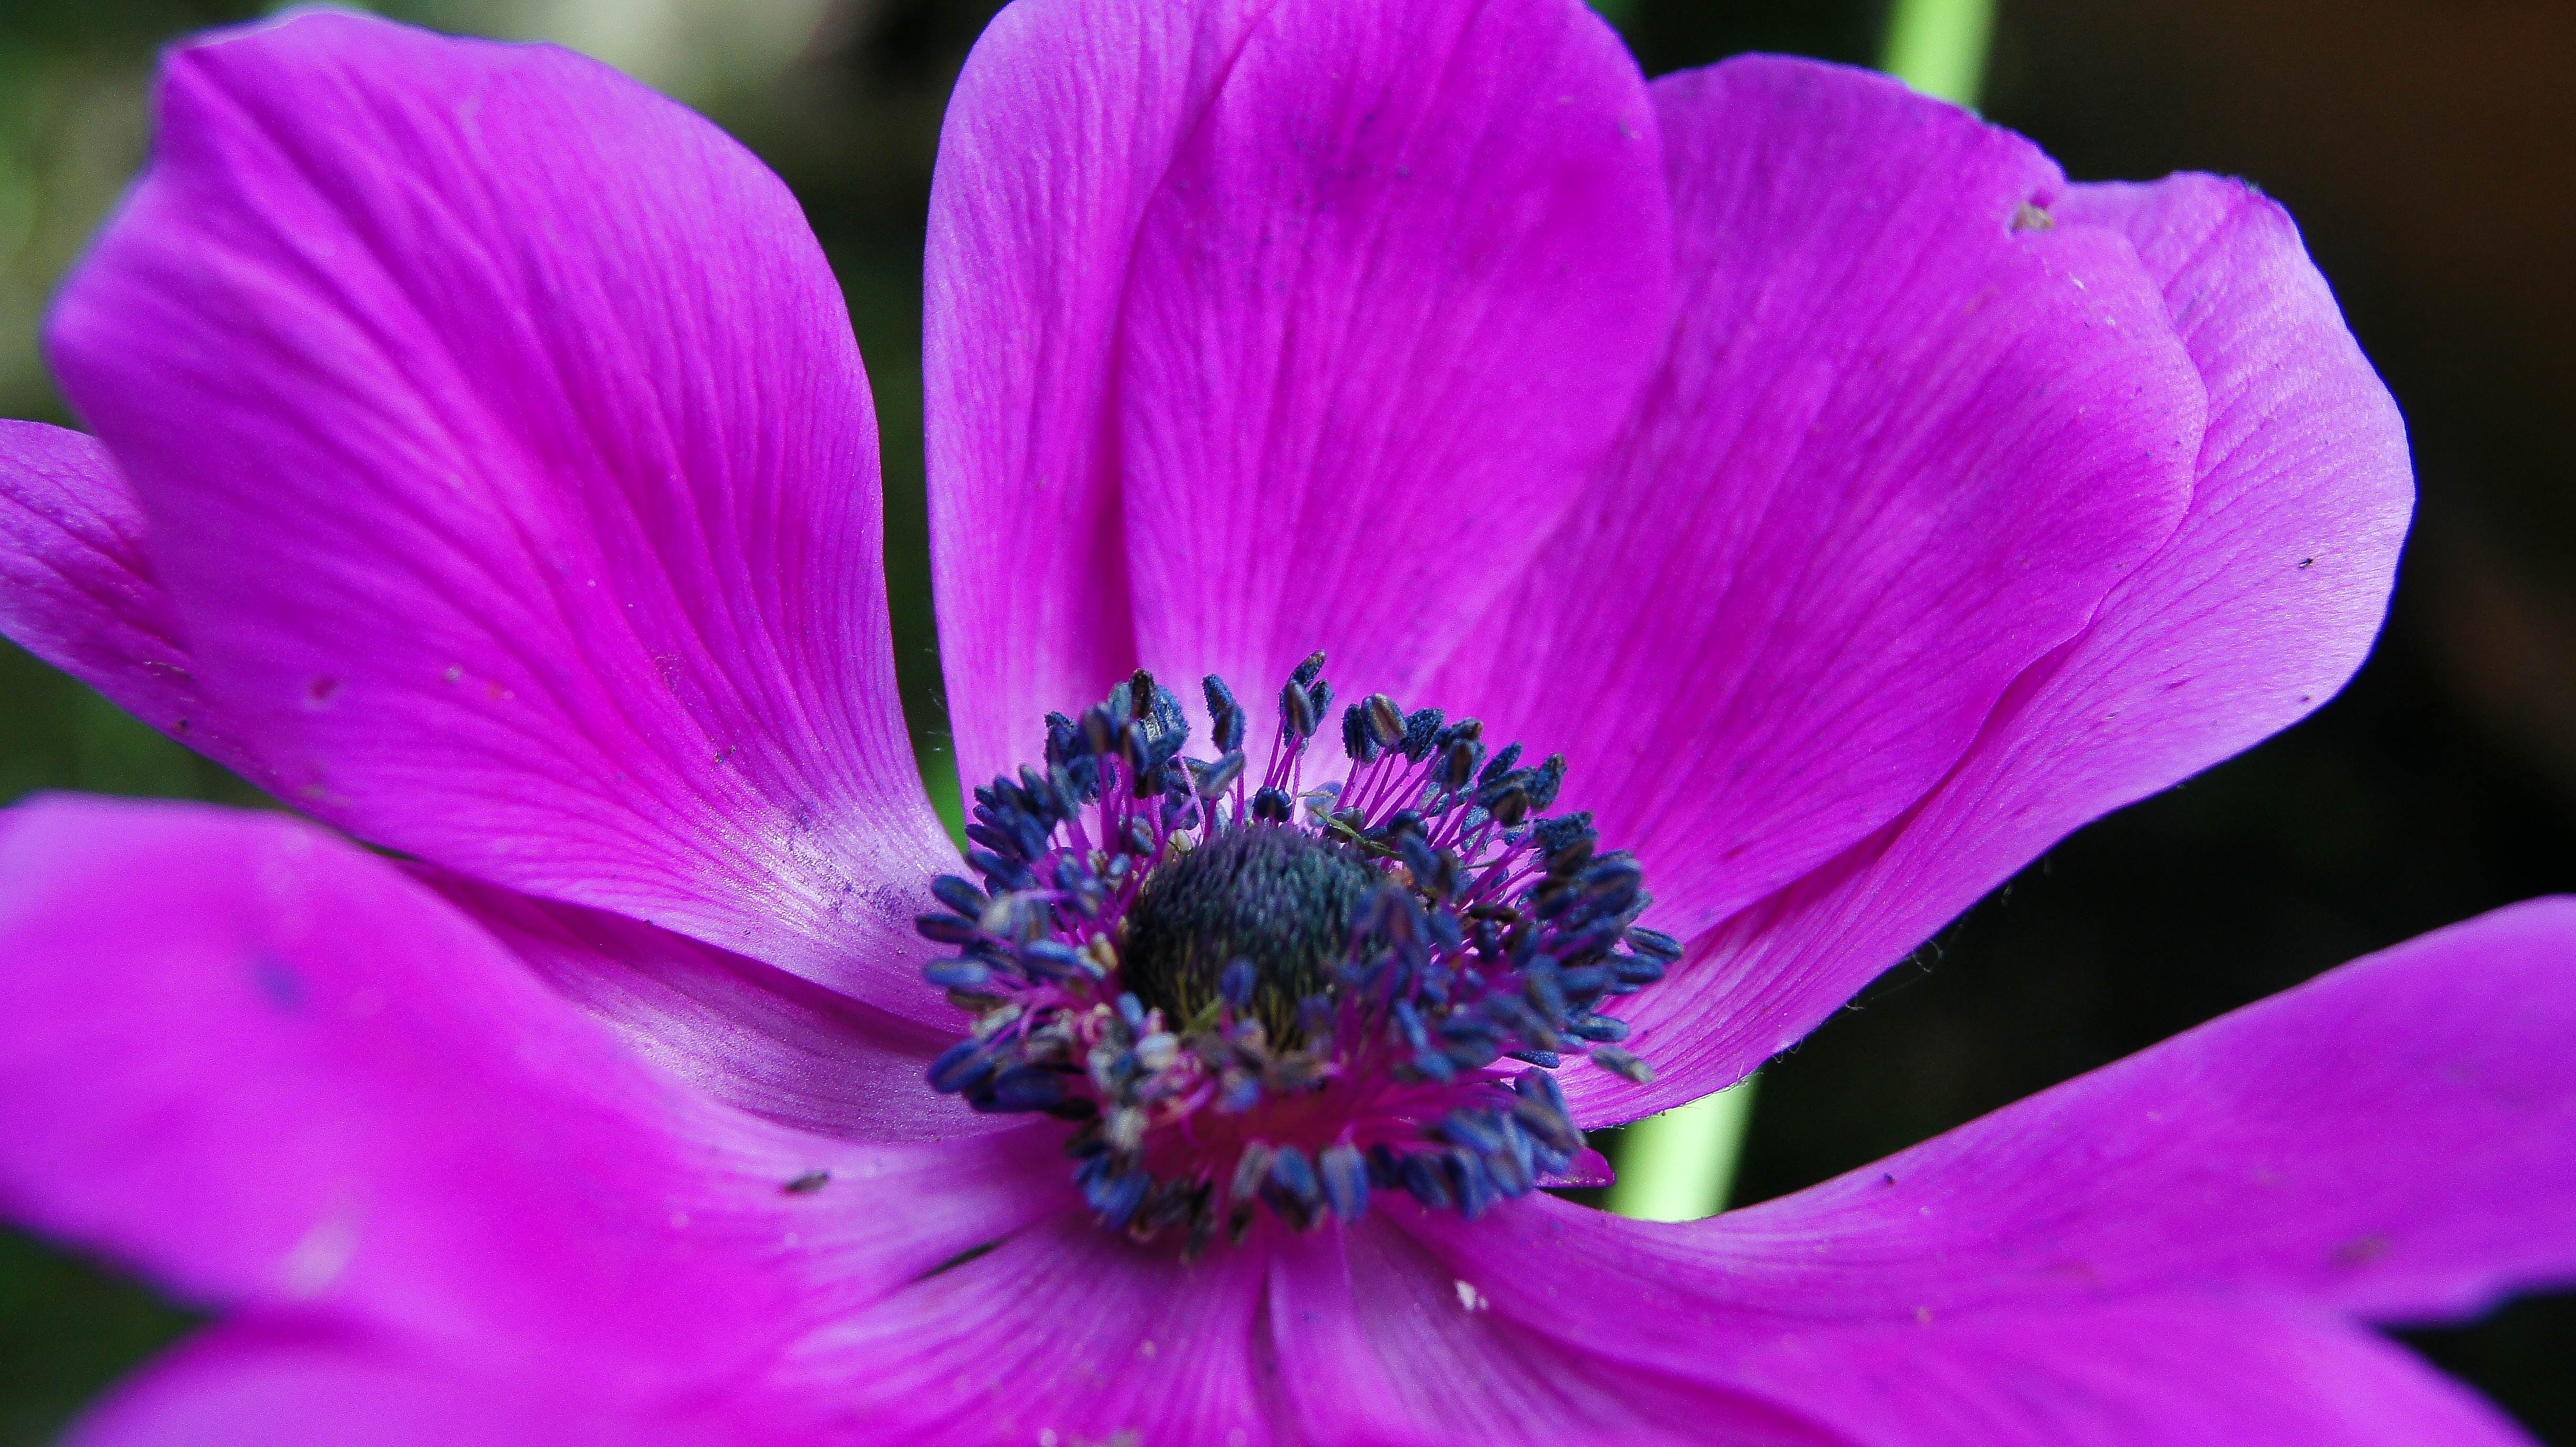
nature, blossom, plant, photography, flower, purple, petal, pollen, macro, flora, wildflower, flowers, close up, naturaleza, flores, ggl1, gaby1, sonyslta55v, macro photography, flowering plant, land plant